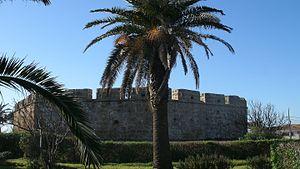
Le fort turc de Tamentfoust
Liste de fortifications en Algérie.
Le Bordj Tamentfoust est un fort ottoman qui date de l'époque de la Régence d'Alger.
La casbah d'Alger, communément appelée la Casbah, correspond à la vieille ville ou médina d'Alger, capitale de l'Algérie, dont elle forme un quartier historique inscrit au patrimoine mondial de l'humanité de l'Unesco depuis 1992. Administrativement, elle est située dans la commune de Casbah, au sein de la wilaya d'Alger.
Alger, est la capitale de l'Algérie et en est la ville la plus peuplée.